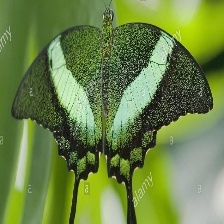
Species: BANDED PEACOCK